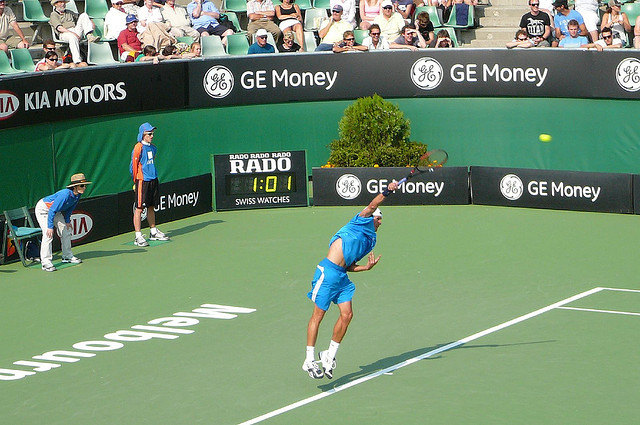
một nam vận động viên tennis đang nhảy lên để đánh bóng